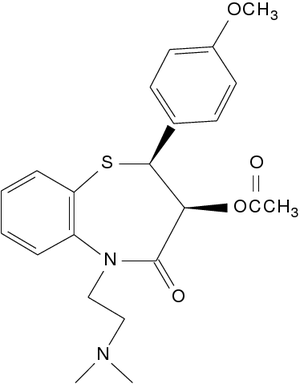
Les thiazépines sont des composés hétérocycliques avec un cycle à 7 atomes contenant un atome de soufre et un atome d'azote. Elles peuvent être vues comme des thiépines où un atome d'azote a remplacé un atome de carbone, ou des azépines où un atome de soufre a remplacé un atome de carbone.